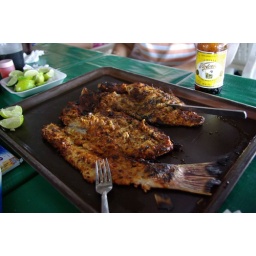
We ate nothing but fish, fish, and more fish by the ocean in Acapulco!